Tarkhuna (drink)

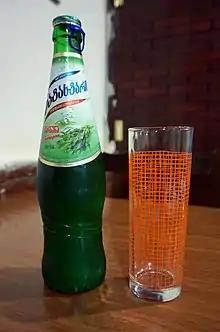
A bottle of Georgian "Natakhtari Tarkhuna"

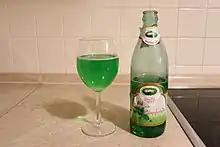
Armenian tarkhun

Tarkhuna or Tarkhun is a Georgian carbonated soft drink that is flavored with tarragon and/or woodruff. It was first created in 1887 in the city of Kutaisi by a Georgian pharmacist named Mitrofan Lagidze.